Haskelite Building

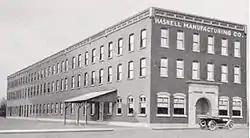
Building in 1917

The Haskelite Building, also known as the Haskell Manufacturing Company Building, is a former factory building located at 801 N.Rowe Street, Ludington, Mason County, Michigan. The building was added to the National Register of Historic Places on November 10, 2022. In 2022, the building was refurbished into residential apartments, known as the Lofts on Rowe.